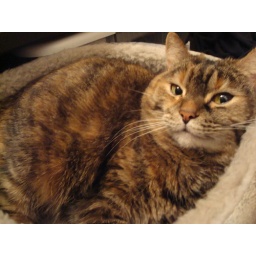
Tucker in a cat bed